Tyson Walter

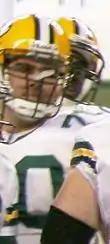
Walter with the Green Bay Packers in 2006

Tyson Barrett Walter (born March 17, 1978) is an American former professional football player who was a center n the National Football League (NFL) for the Dallas Cowboys, Washington Redskins, and Green Bay Packers. He played college football for the Ohio State Buckeyes. He was also a member of the Houston Texans but did not play in any games.